Roosevelt dime

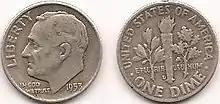
A silver Roosevelt dime

The Roosevelt dime was first struck on January 19, 1946, at the Philadelphia Mint. It was released into circulation on January 30, which would have been President Roosevelt's 64th birthday. The planned release date had been February 5; it was moved up to coincide with the anniversary. With its debut, Sinnock became the first chief engraver to be credited with the design of a new circulating U.S. coin since those designed by Charles E. Barber were first issued in 1892. There were reports of the new dime being rejected in vending machines, but no changes to the coin were made. The dime's design has not changed much in its over seventy years of production, the most significant alterations being minor changes to Roosevelt's hair and the shifting of the mint mark from reverse to obverse in the 1960s.